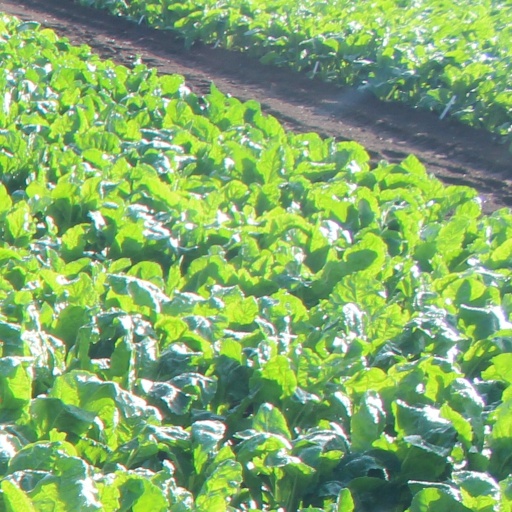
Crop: sugar beet